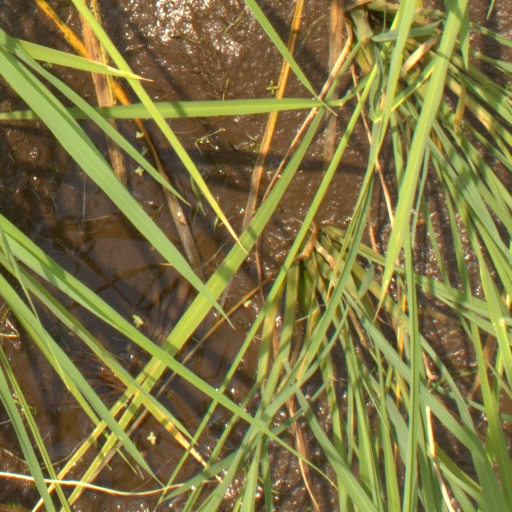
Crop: rice